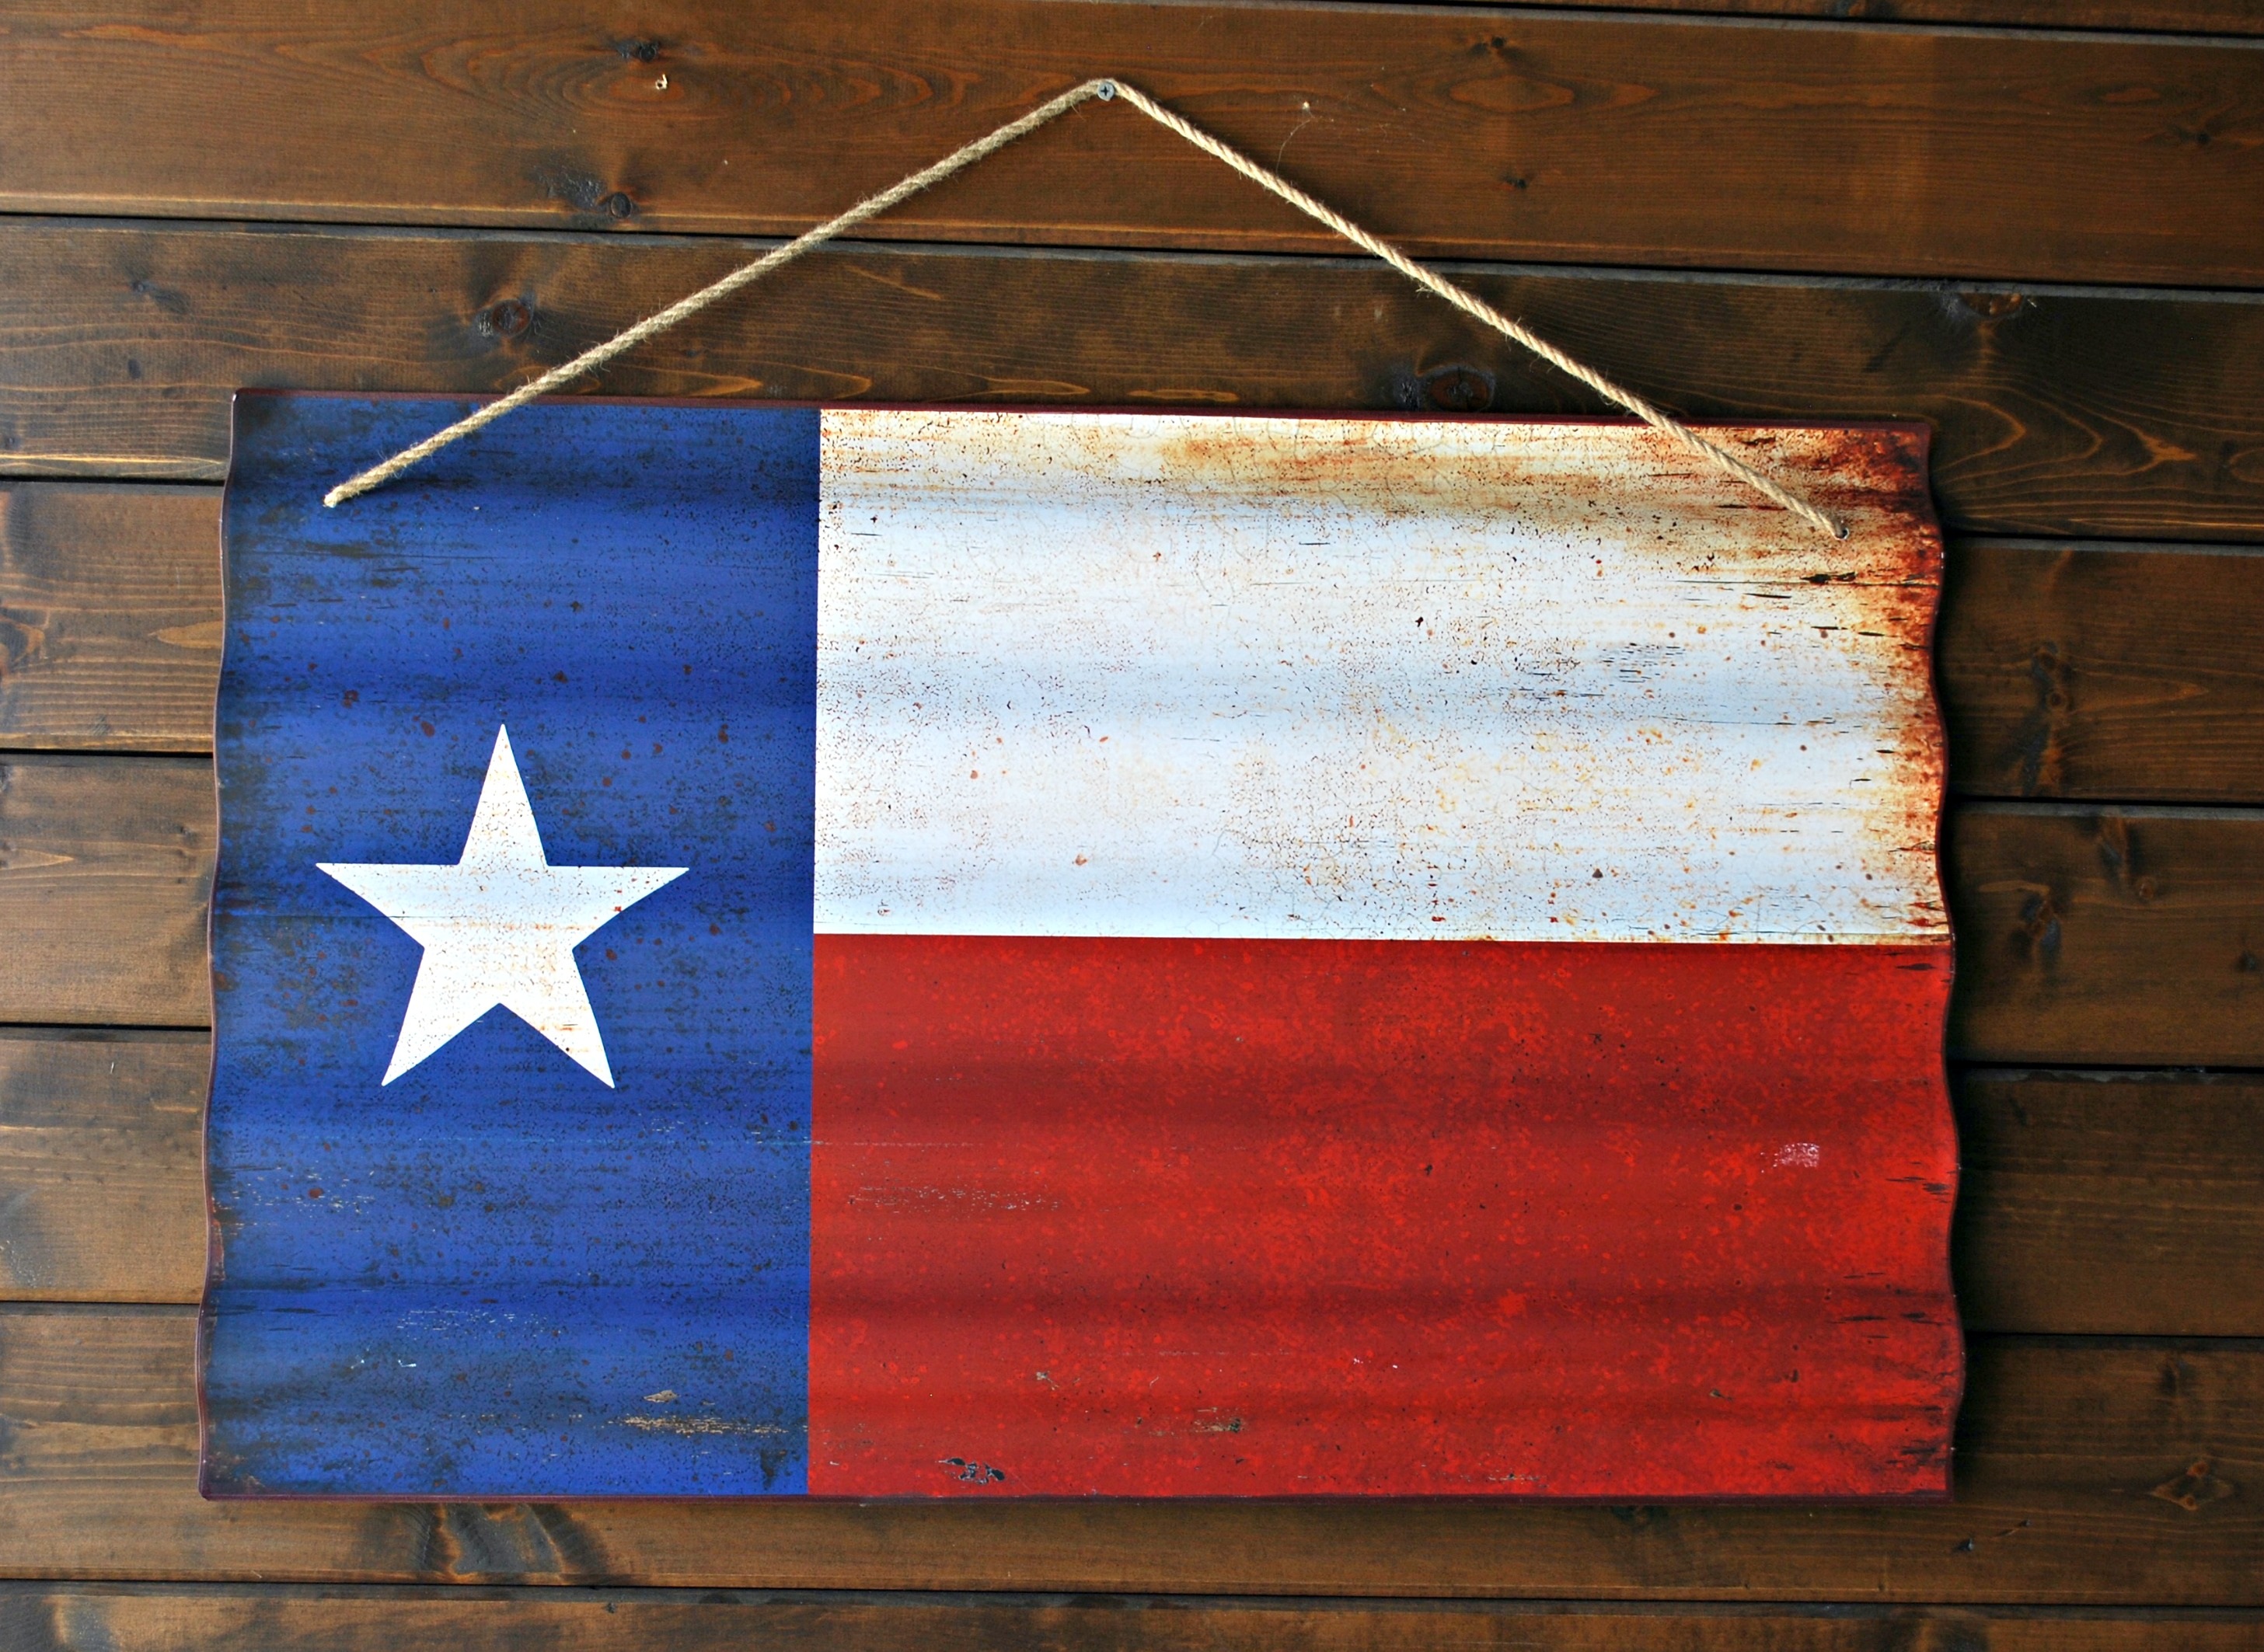
wood, white, star, wall, country, red, symbol, color, flag, usa, america, blue, emblem, painting, lone, state, texas, shape, patriotic, texan, texas flag